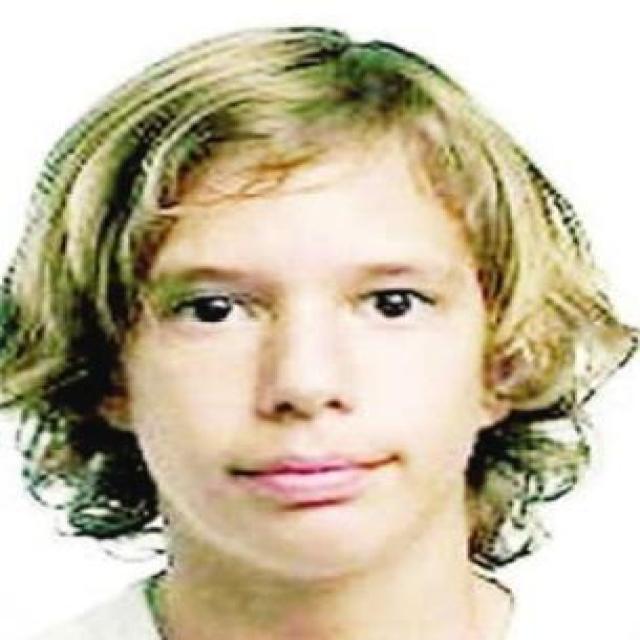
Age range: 13-20